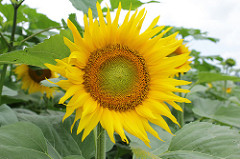
Flower: sunflower